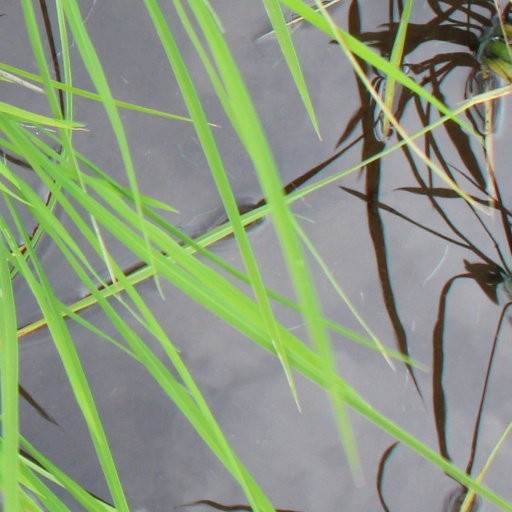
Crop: rice